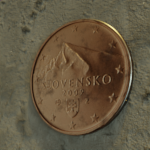
Coin value: 2cents
Country: sk
Edition: standard